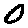
Label: 0